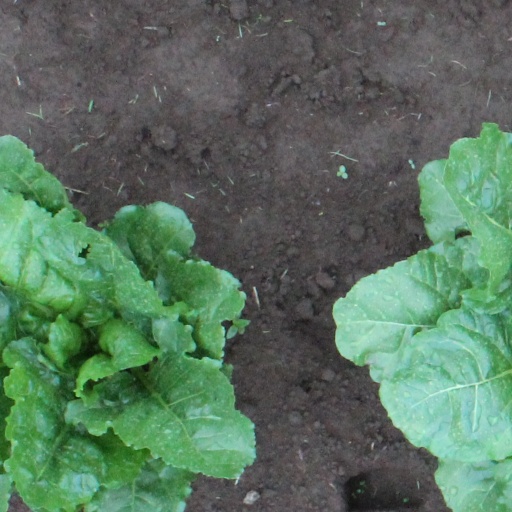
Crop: sugar beet